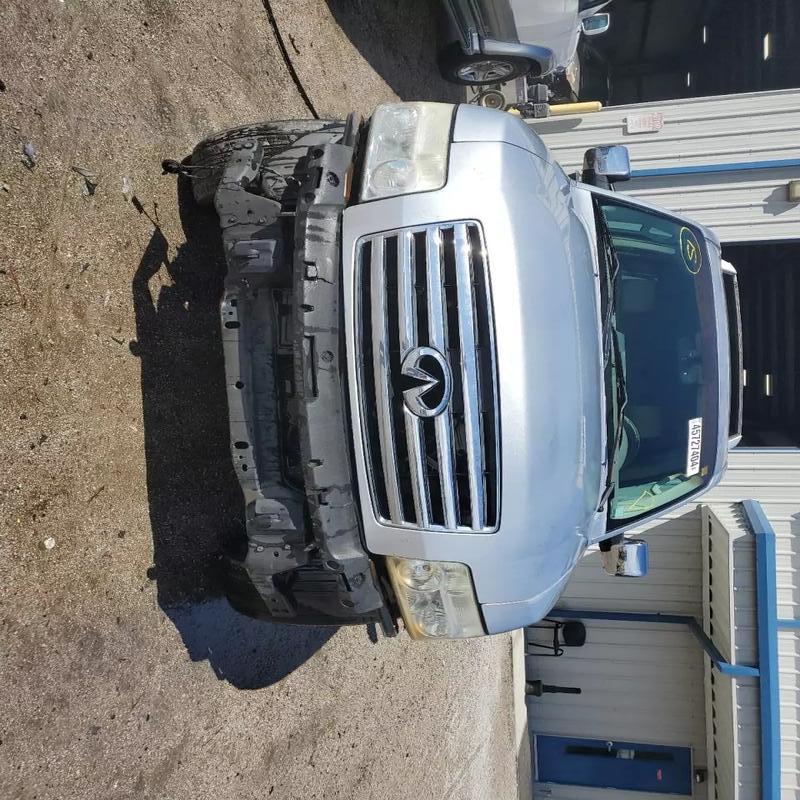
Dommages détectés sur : pare-choc avant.
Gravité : majeur